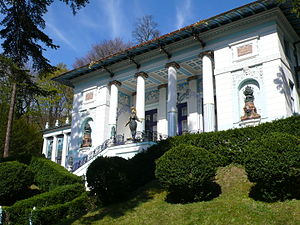
Otto Wagner / Galleri
Otto Koloman Wagner er en østrigsk arkitekt, arkitekturteoretiker og byplanlægger. Hans bygninger i jugendstil, hans universitære evner og hans værker om byplanlægning gjorde ham verdensberømt i 1890'erne.